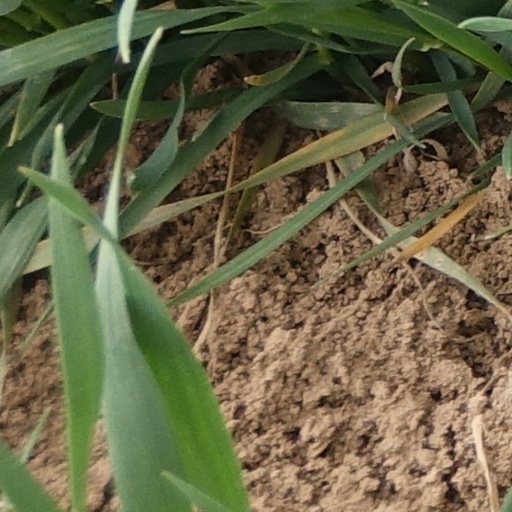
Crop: wheat